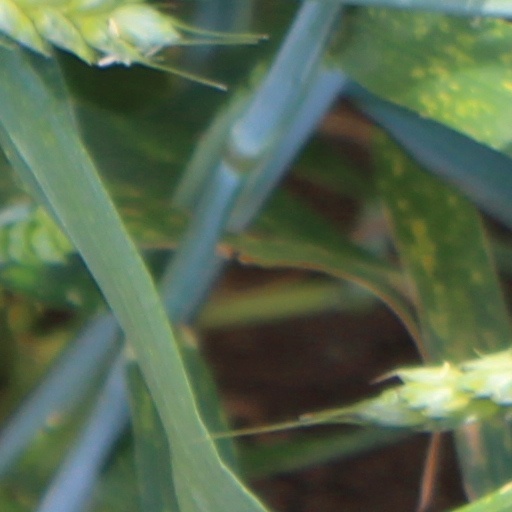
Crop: wheat